Battleground (film)

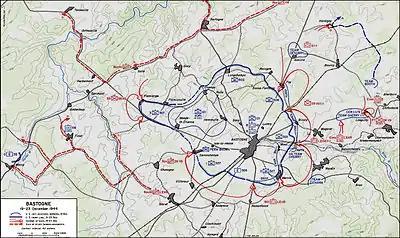
The 327th Glider Infantry Regiment held the western perimeter during the siege of Bastogne.

Although the film is a fictionalized version of the siege of Bastogne, there were no Germans disguised as Americans GIs operating around Bastogne. Operation Greif only focused on the front of the 6th Panzer Army, many miles to the north. The scenes depicting US troops quizzing each other about their culture (like sports and films) to verify they were not German infiltrators did occur once news of the operation became known.